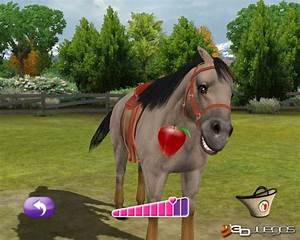
Label: cavallo